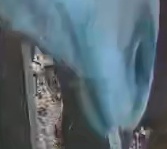
Face region: mouth_nostrils (mouth_chin_nostrils_and_profile)
Pain indicator: obviously_present